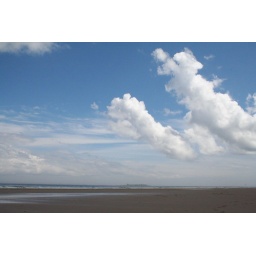
Blue sky over Bamburgh beach